Gabriel Luna

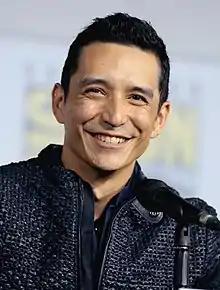
Luna in 2019

The following year, he starred as border patrol agent Lance Flores in the thriller film "Transpecos", opposite Clifton Collins, Jr. and Johnny Simmons. The film had its premiere at South by Southwest in March 2016. Luna next appeared as motorcycle racer Eddie Hasha in the Discovery Channel miniseries "Harley and the Davidsons". In July of the same year, it was announced that he would join the cast of "Agents of S.H.I.E.L.D." in season 4 as Robbie Reyes / Ghost Rider. He was nominated for Choice TV: Action Actor at the 2017 Teen Choice Awards for his role as Ghost Rider. Luna has a supporting role as Mr. Lawrence in the coming-of-age film "Hala", alongside Jack Kilmer and Anna Chlumsky. In April 2018, he was cast as the villainous Rev-9 Terminator in "".